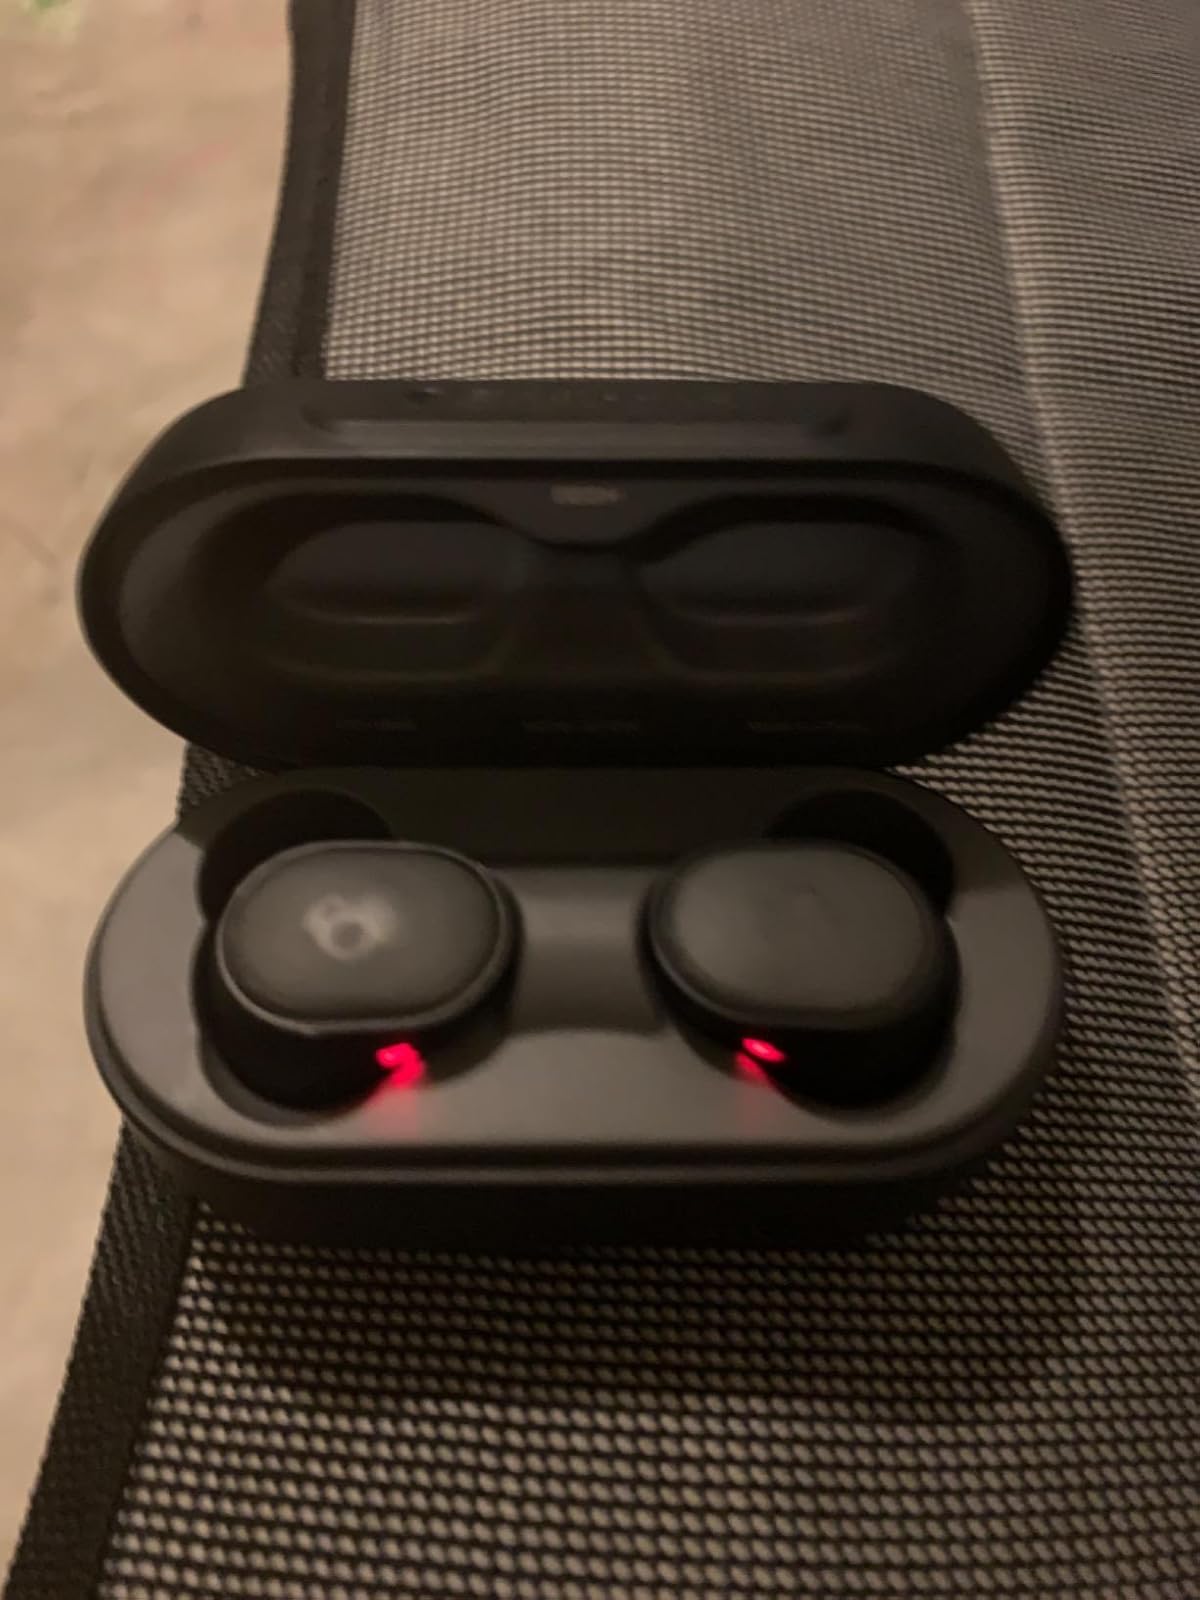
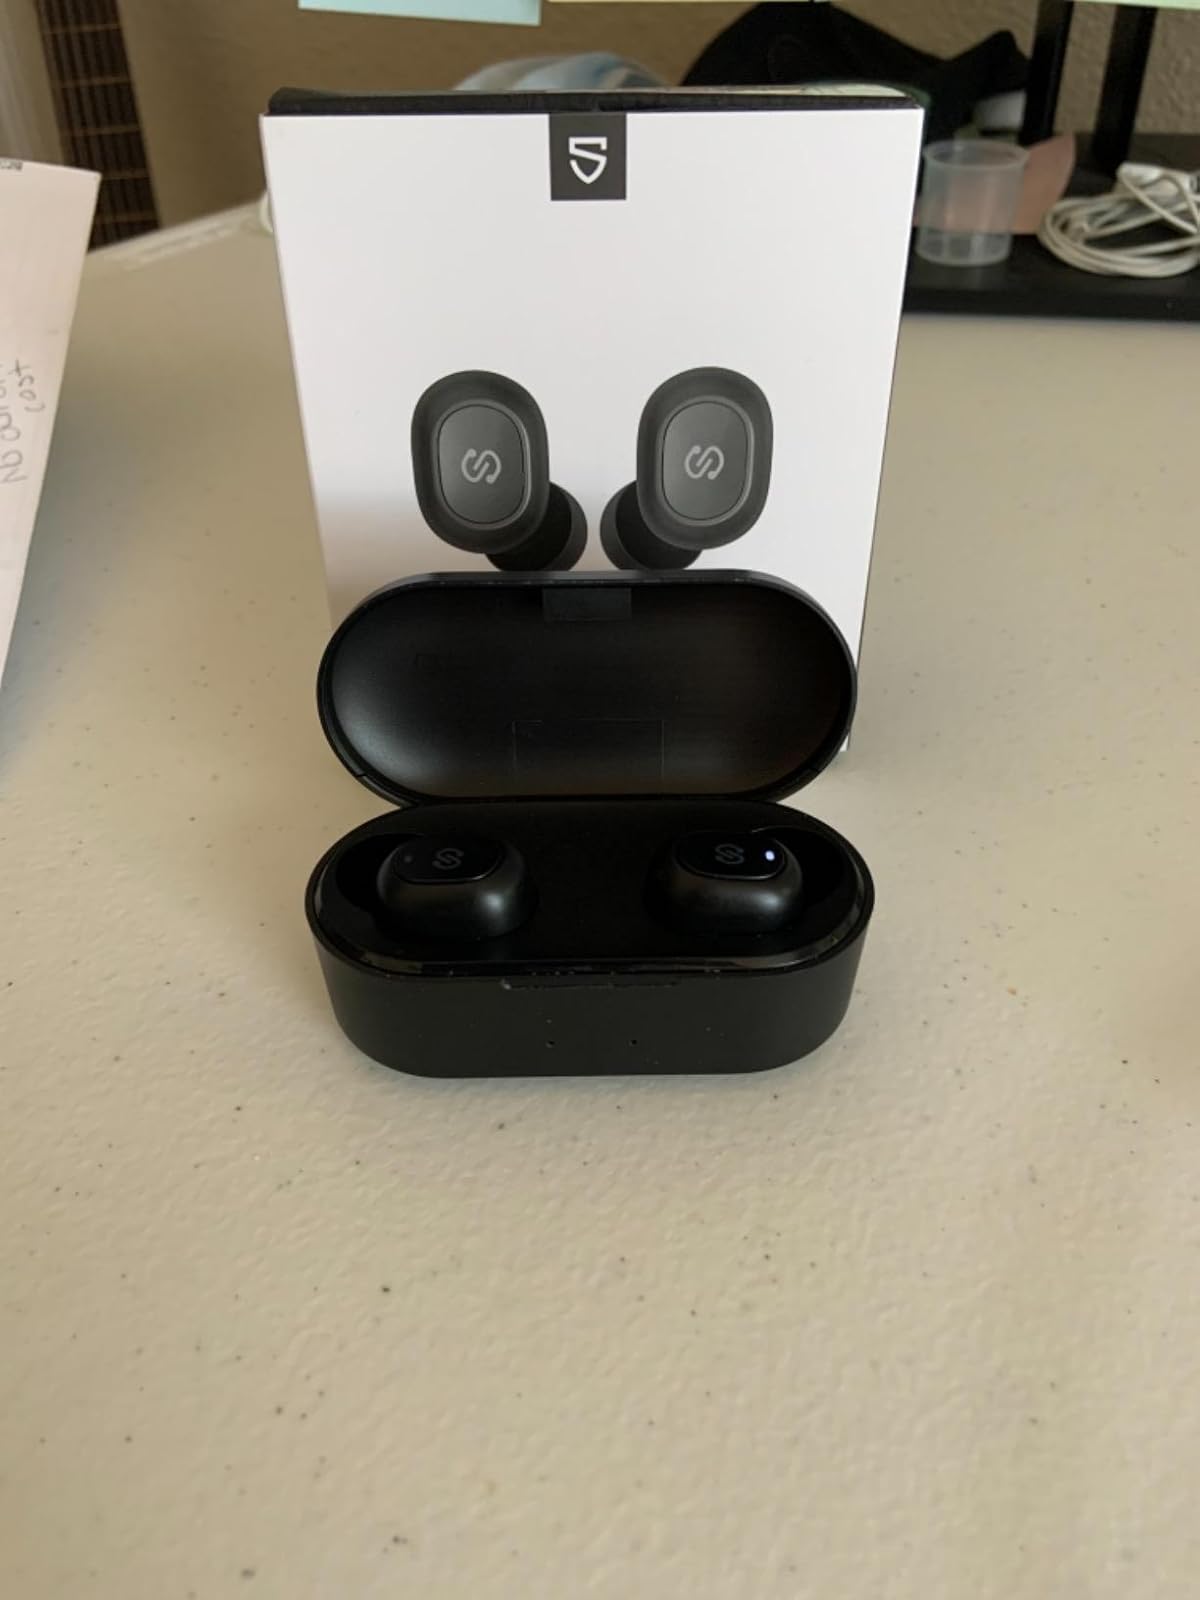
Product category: earbuds
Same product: no